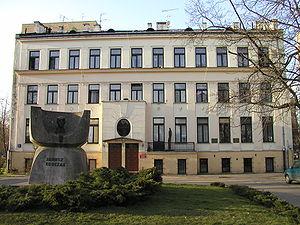
Janusz Korczak, de vrai nom Henryk Goldszmit, est un médecin-pédiatre, éducateur, pédagogue et écrivain polonais. Avant la Seconde Guerre mondiale, il est une des figures de la pédagogie de l'enfance les plus réputées. Il laisse son nom à la postérité pour son œuvre de pédagogie, sa littérature enfantine, et son engagement en faveur des droits de l'enfant. Il est reconnu comme le précurseur et l'inspirateur de la Convention des droits de l'enfant.